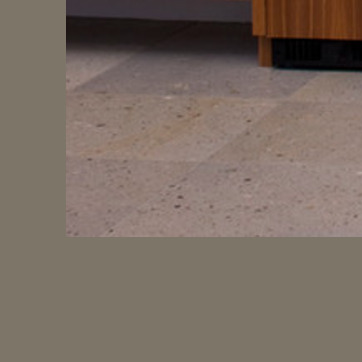
Material: tile